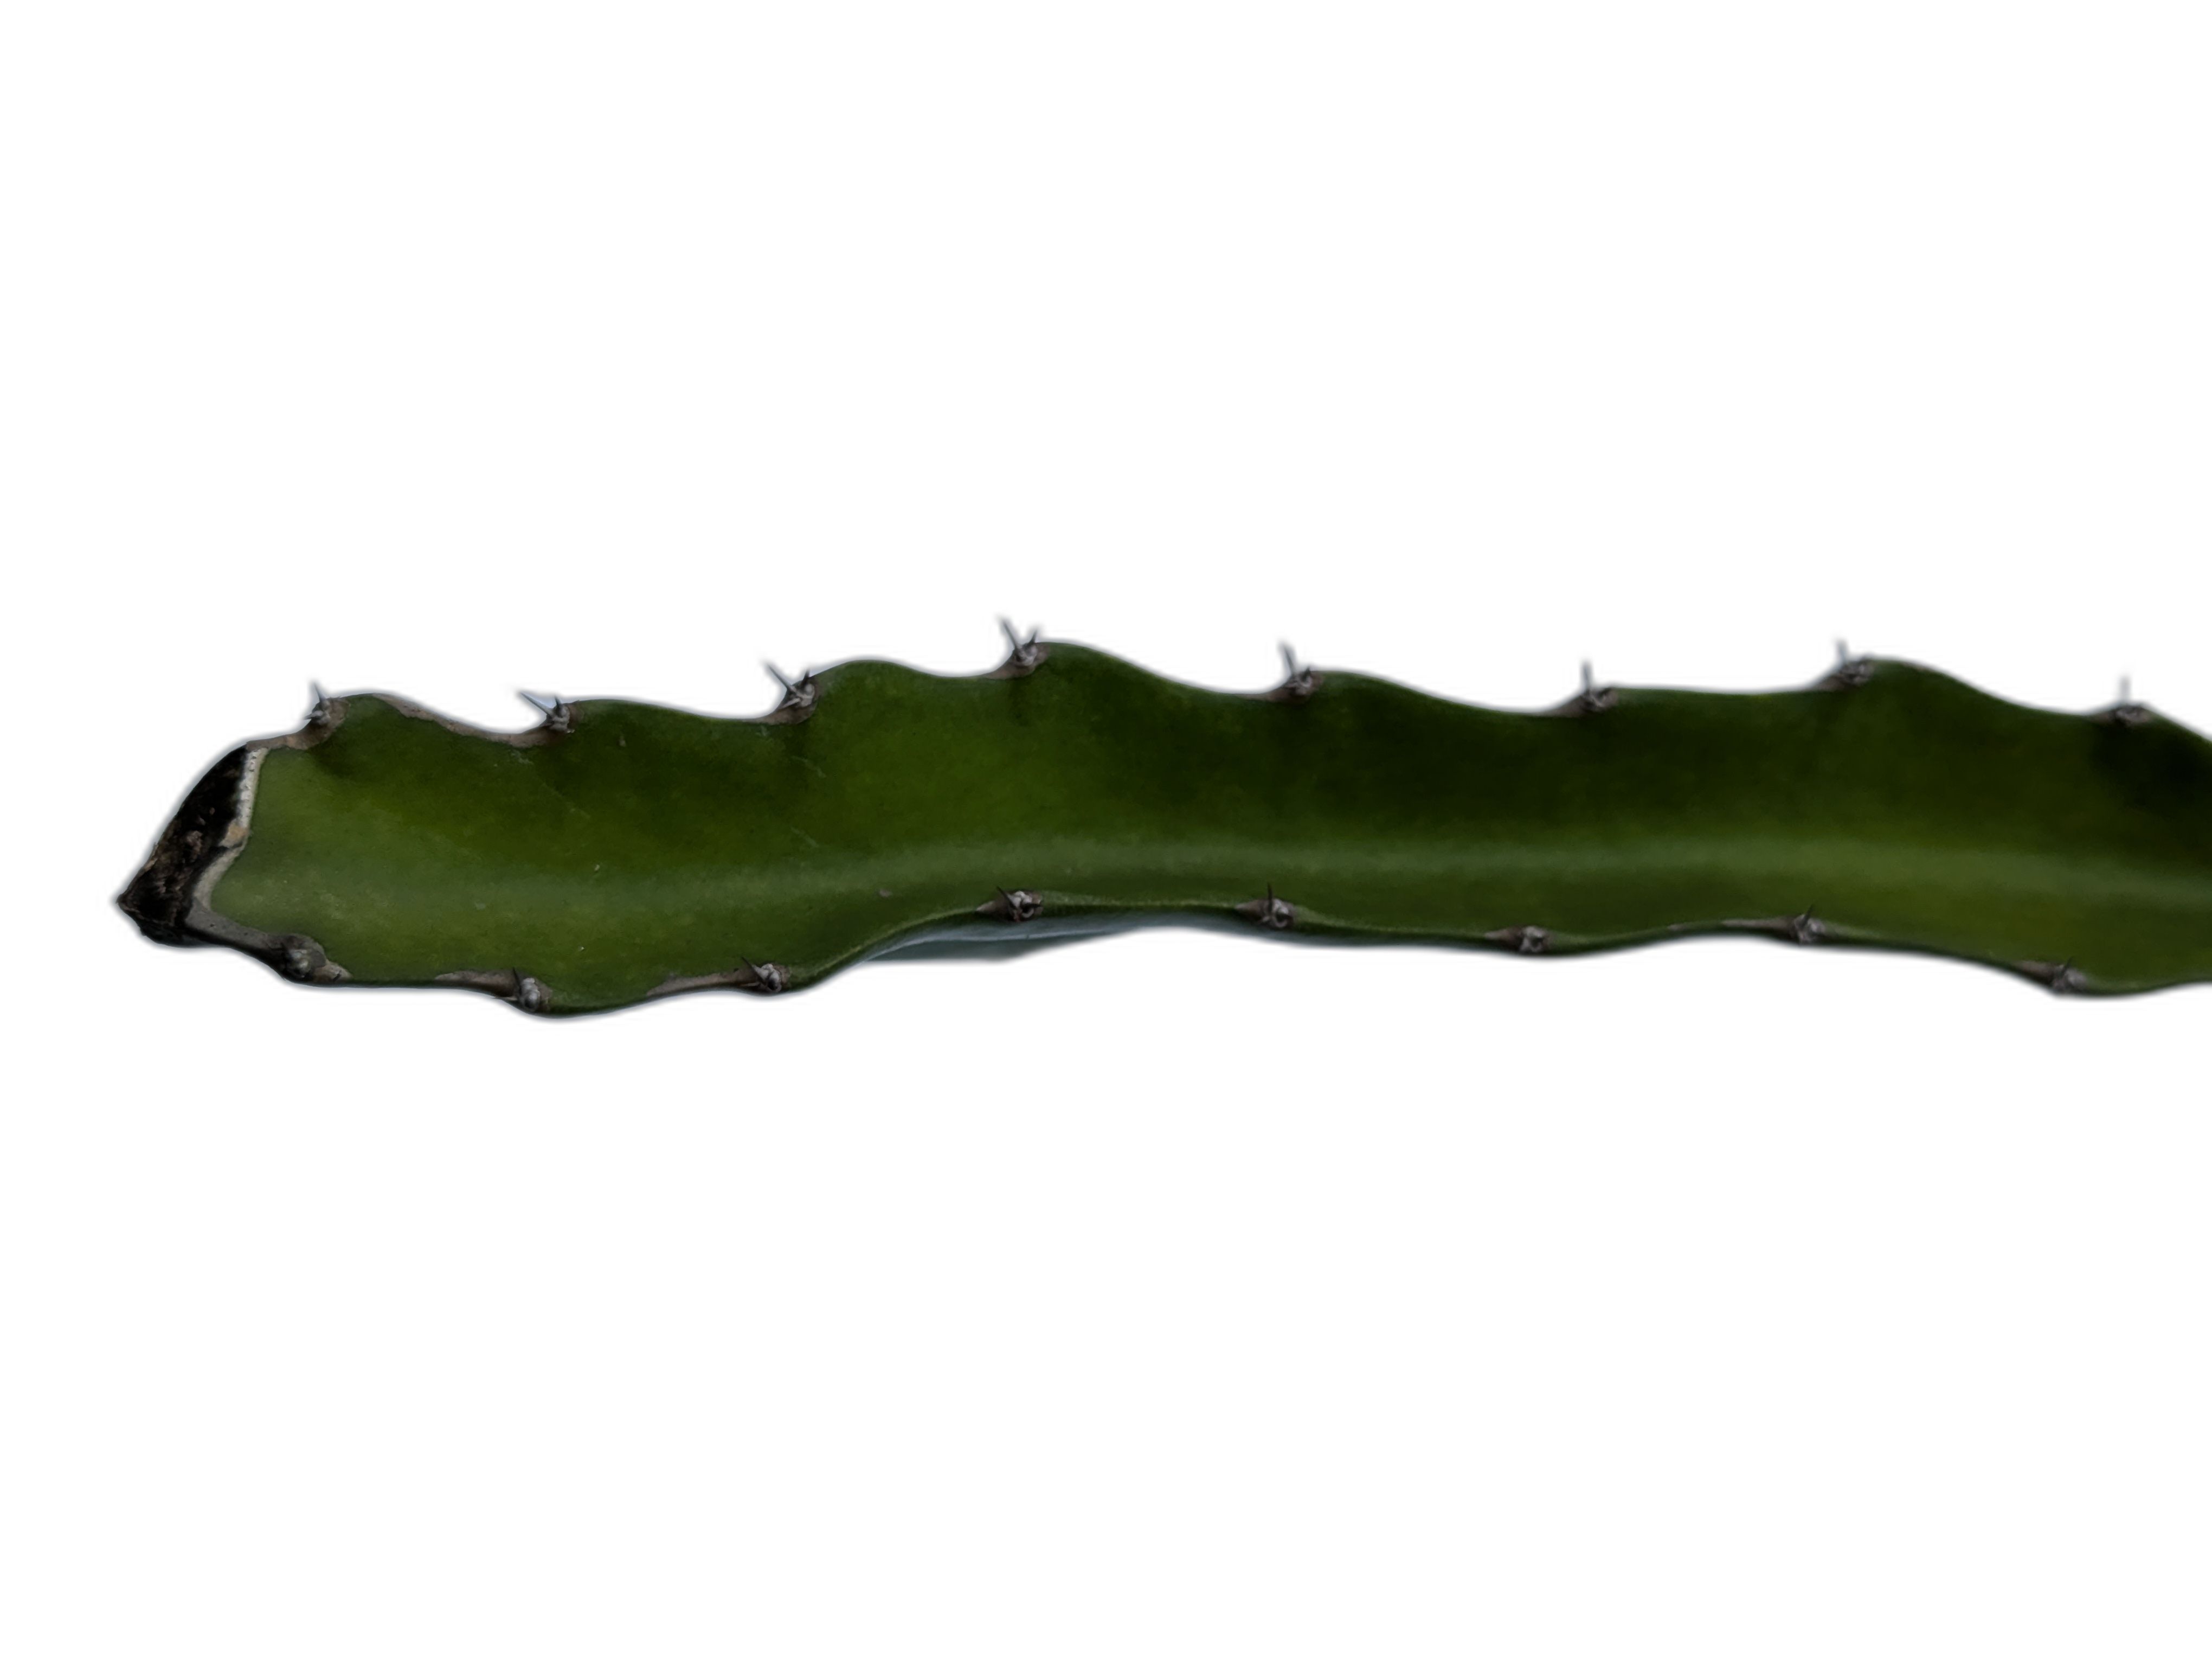
Label: Good leaf